George Sadowsky

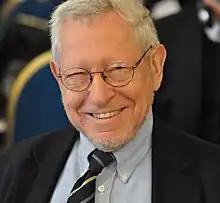
George Sadowsky in Garmisch, Germany, during cybersecurity conference in 2010

George Sadowsky (born September 30, 1936) is an American computer scientist who has worked in a number of entities related to promotion of the Internet worldwide.